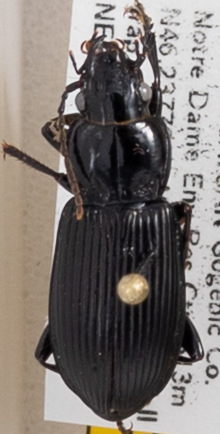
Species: Pterostichus melanarius melanarius
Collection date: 2019-07-24
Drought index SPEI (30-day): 0.47
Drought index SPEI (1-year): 2.09
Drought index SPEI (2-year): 2.09